Pauline Park

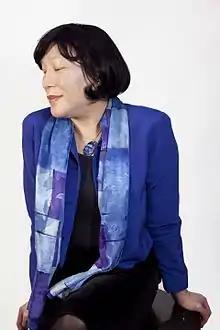
Pauline Park's Visibility Project portrait

She is the subject of "Envisioning Justice: The Journey of a Transgendered Woman", a 32-minute documentary about her life and work by documentarian Larry Tung that premiered at the New York LGBT Film Festival (NewFest) in 2008.